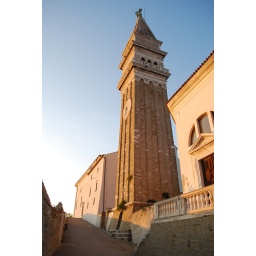
The tower is detached from the main church building. I took this shot near sunset.